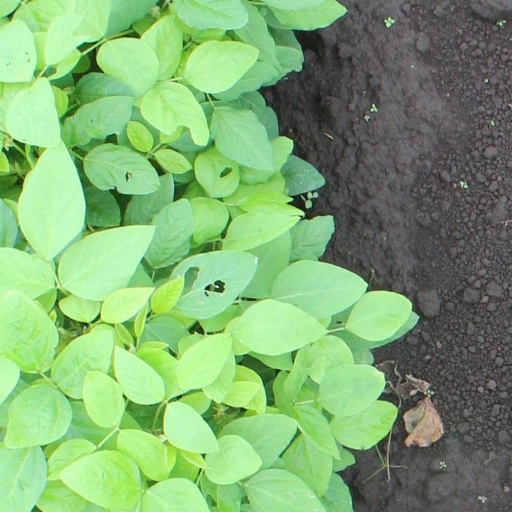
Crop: soybean